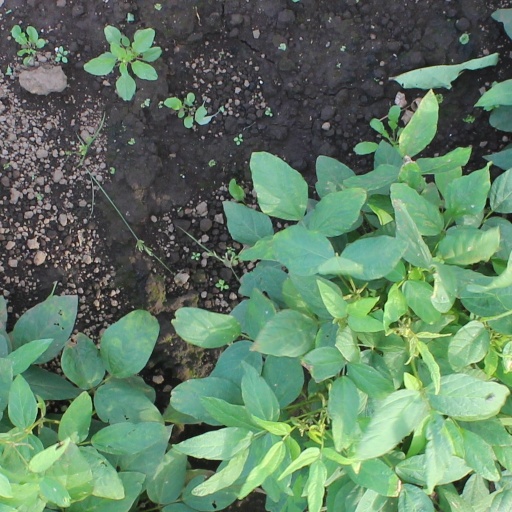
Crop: soybean